Ephraim Isaac

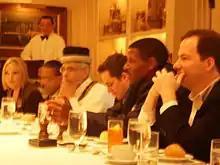
Isaac in a breakfast meeting (seated with hat) with Haile Gebrselassie (second from right)

As a peace activist, Isaac has made important contributions to peace and reconciliation. He founded an ad hoc Peace Committee at a critical stage in 1989. The committee – a dozen Ethiopian elders – facilitated bilateral negotiations between the government and conflicting parties at home and abroad. This created a forum for a peaceful resolution to the violence and bloody conflict. The committee accelerated the July 1991 end of the 30-year civil war in the Horn of Africa. The committee also helped raise funds to defray the cost of the Addis Ababa Conference for a Peaceful and Democratic Transition at the end of the war. A transitional government of Ethiopia was formed, and the Transitional Council later became the Parliament of Ethiopia. He participated in the conference as an observer, and gave one of the three concluding addresses. In 1992, he organized, with the help of fellow elders, Dr. Haile Sellasie Belay and Dr. Tilahun Beyene, an international teleconference of religious reconciliation – with eight conflicting Ethiopian archbishops and several other religious leaders. It resulted in the resolution of serious religious disputes that arose among the archbishops of the Ethiopian Orthodox Tewahedo Church regarding church administration and appointment of a patriarch.